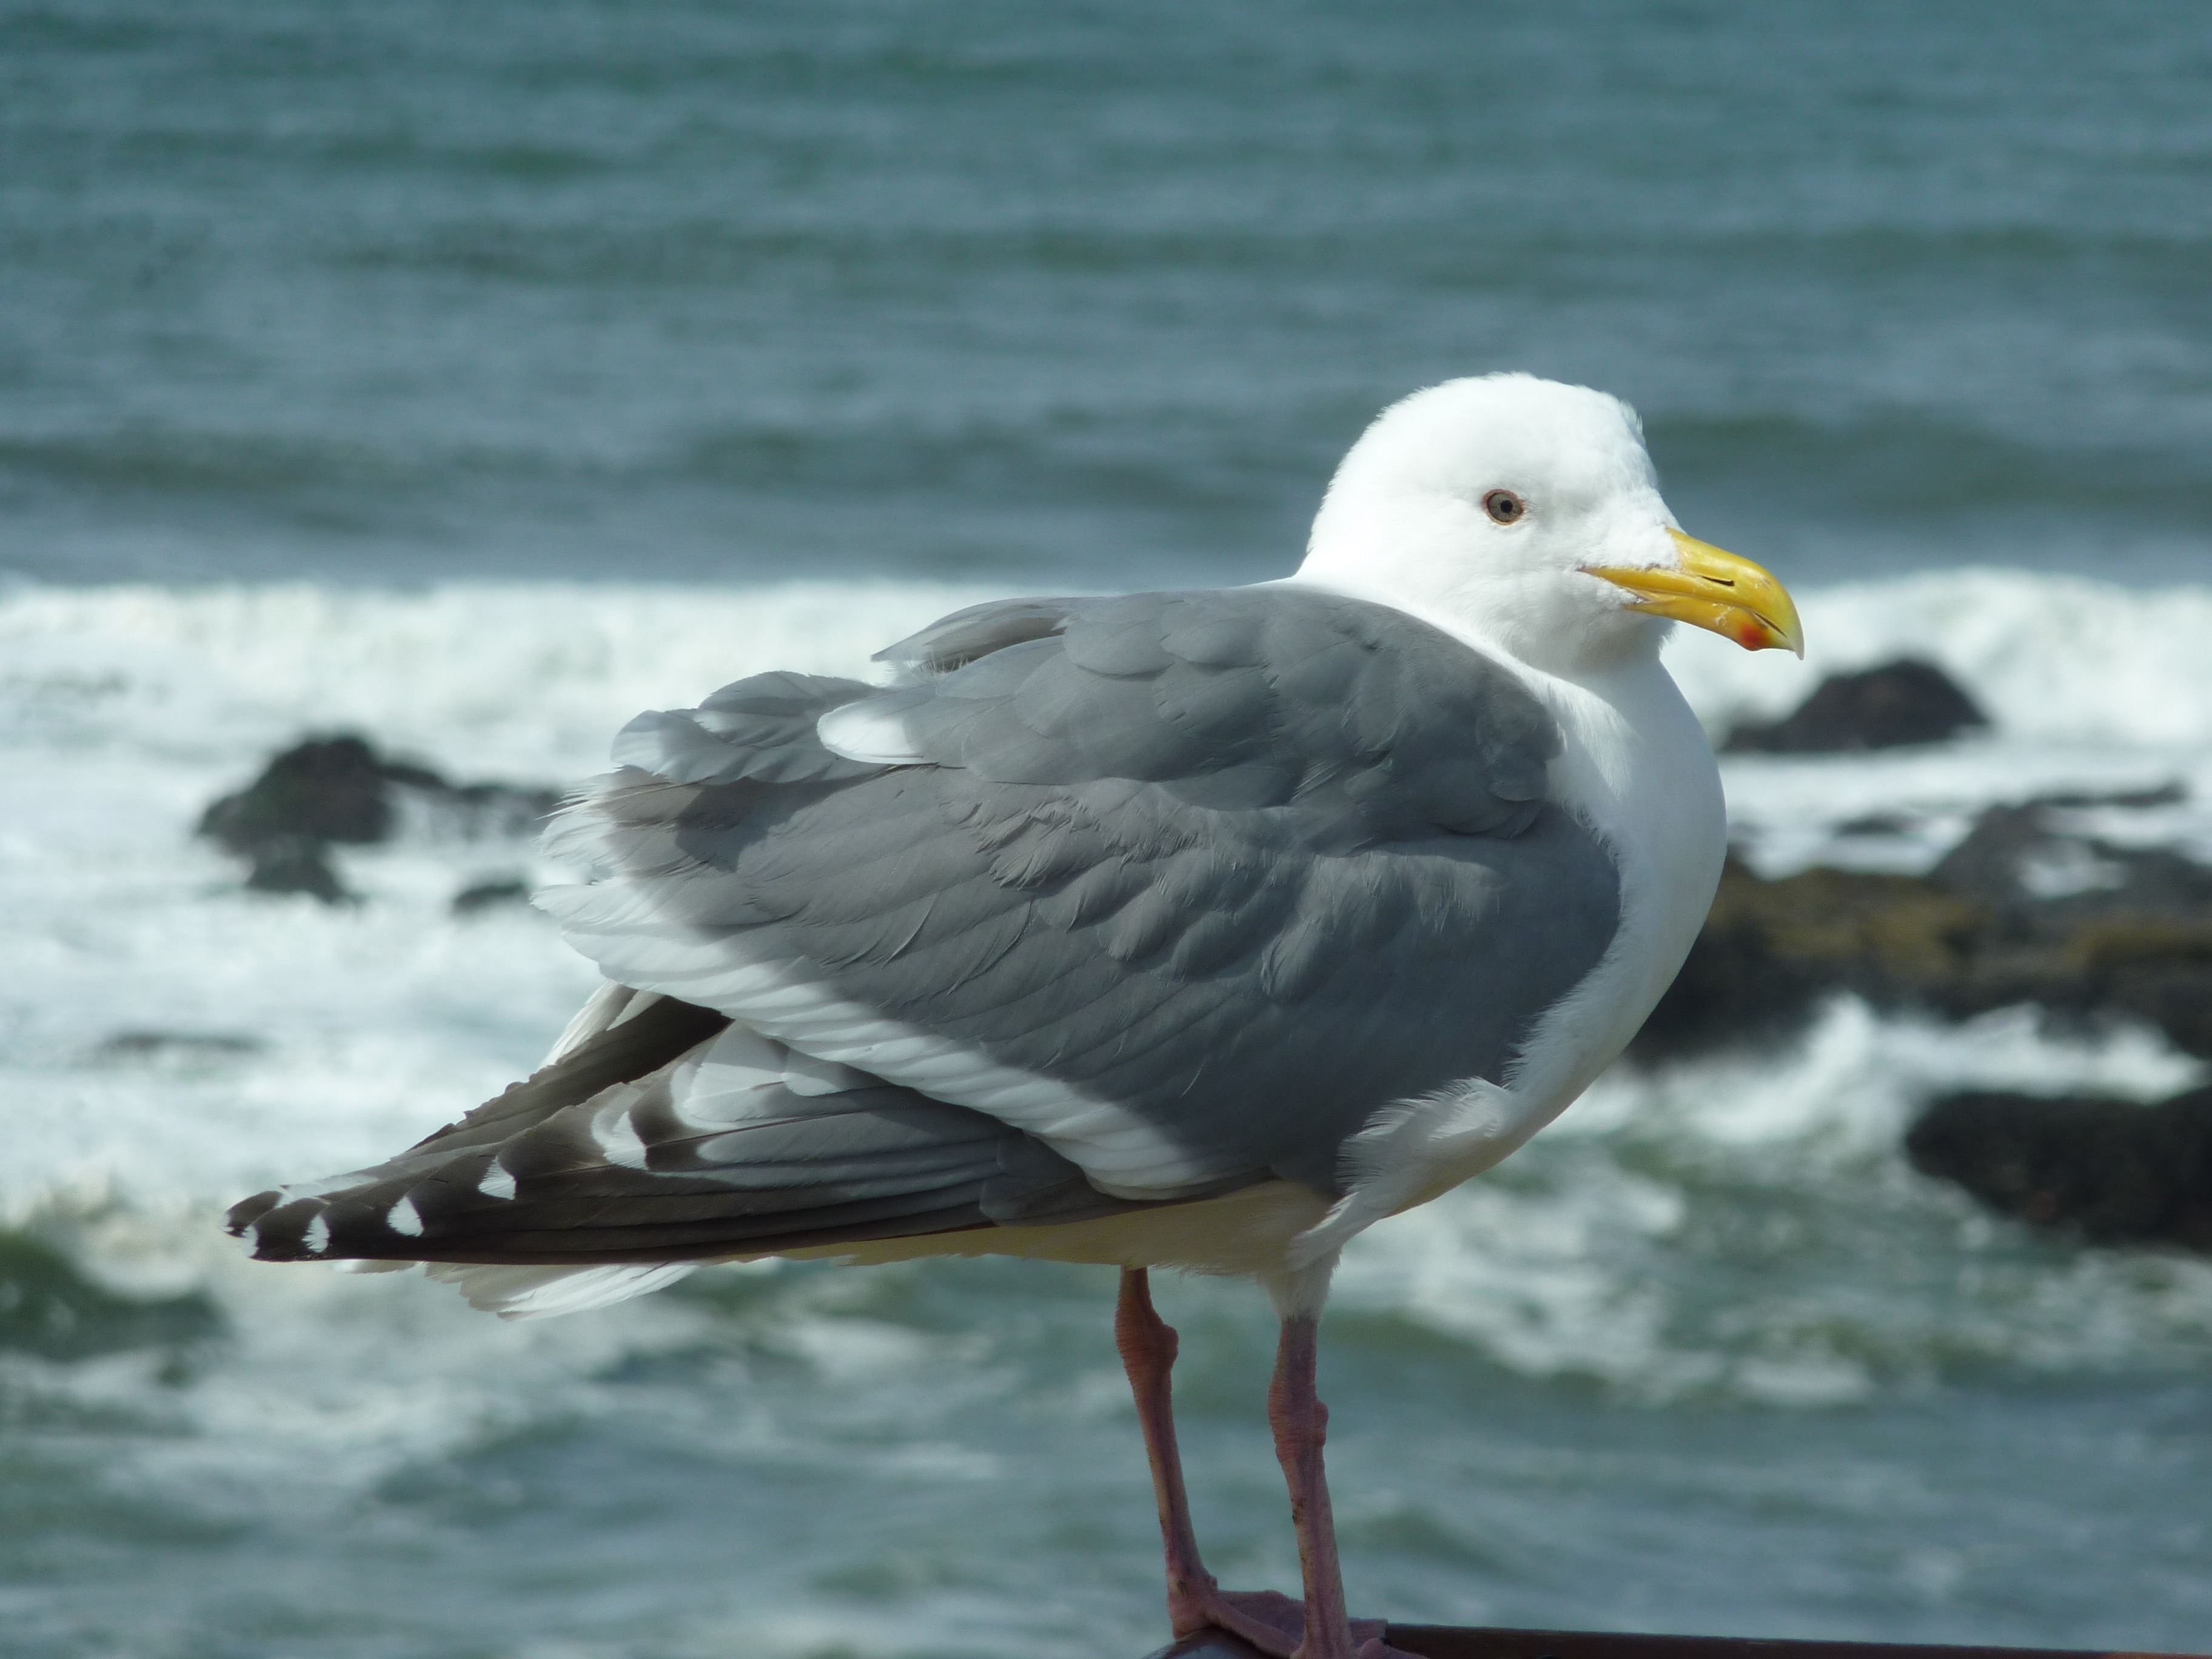
beach, sea, coast, water, bird, seabird, seagull, wildlife, gull, beak, fauna, vertebrate, albatross, shorebird, oregon, charadriiformes, european herring gull, great black backed gull